Edward Antill (soldier)

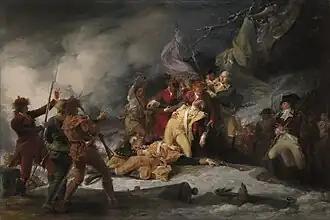
"The Death of General Montgomery in the Attack on Quebec, December 31, 1775" by John Trumbull, 1786.

Antill was an American colonist living in the city of Quebec when in 1775 he joined the 2nd Canadian Regiment (also known as Congress' Own Regiment), as an engineer. He participated in the Battle of Quebec under General Richard Montgomery, and was present when Montgomery died from wounds received in the battle on December 31, 1775.